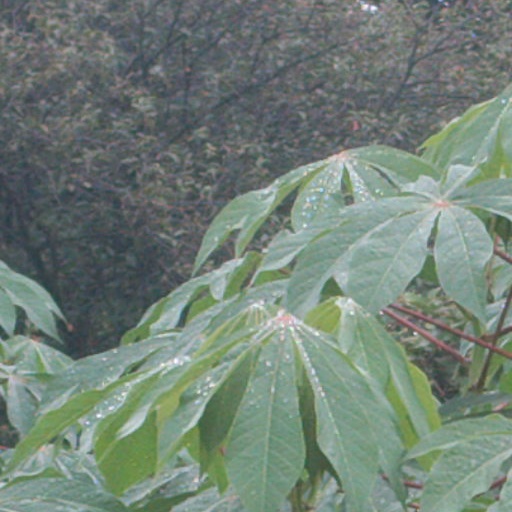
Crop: cassava